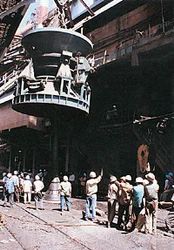
Label: Rcd_Under_Erection